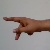
The image shows a hand gesture representing the letter 'P' in Indian Sign Language.